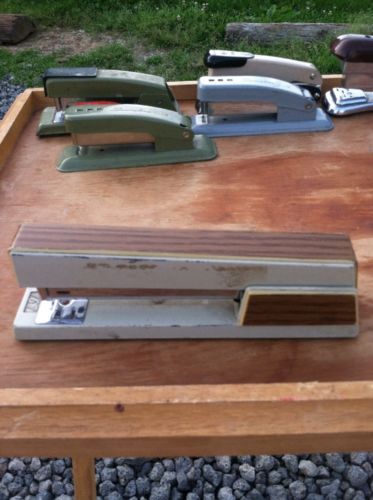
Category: stapler